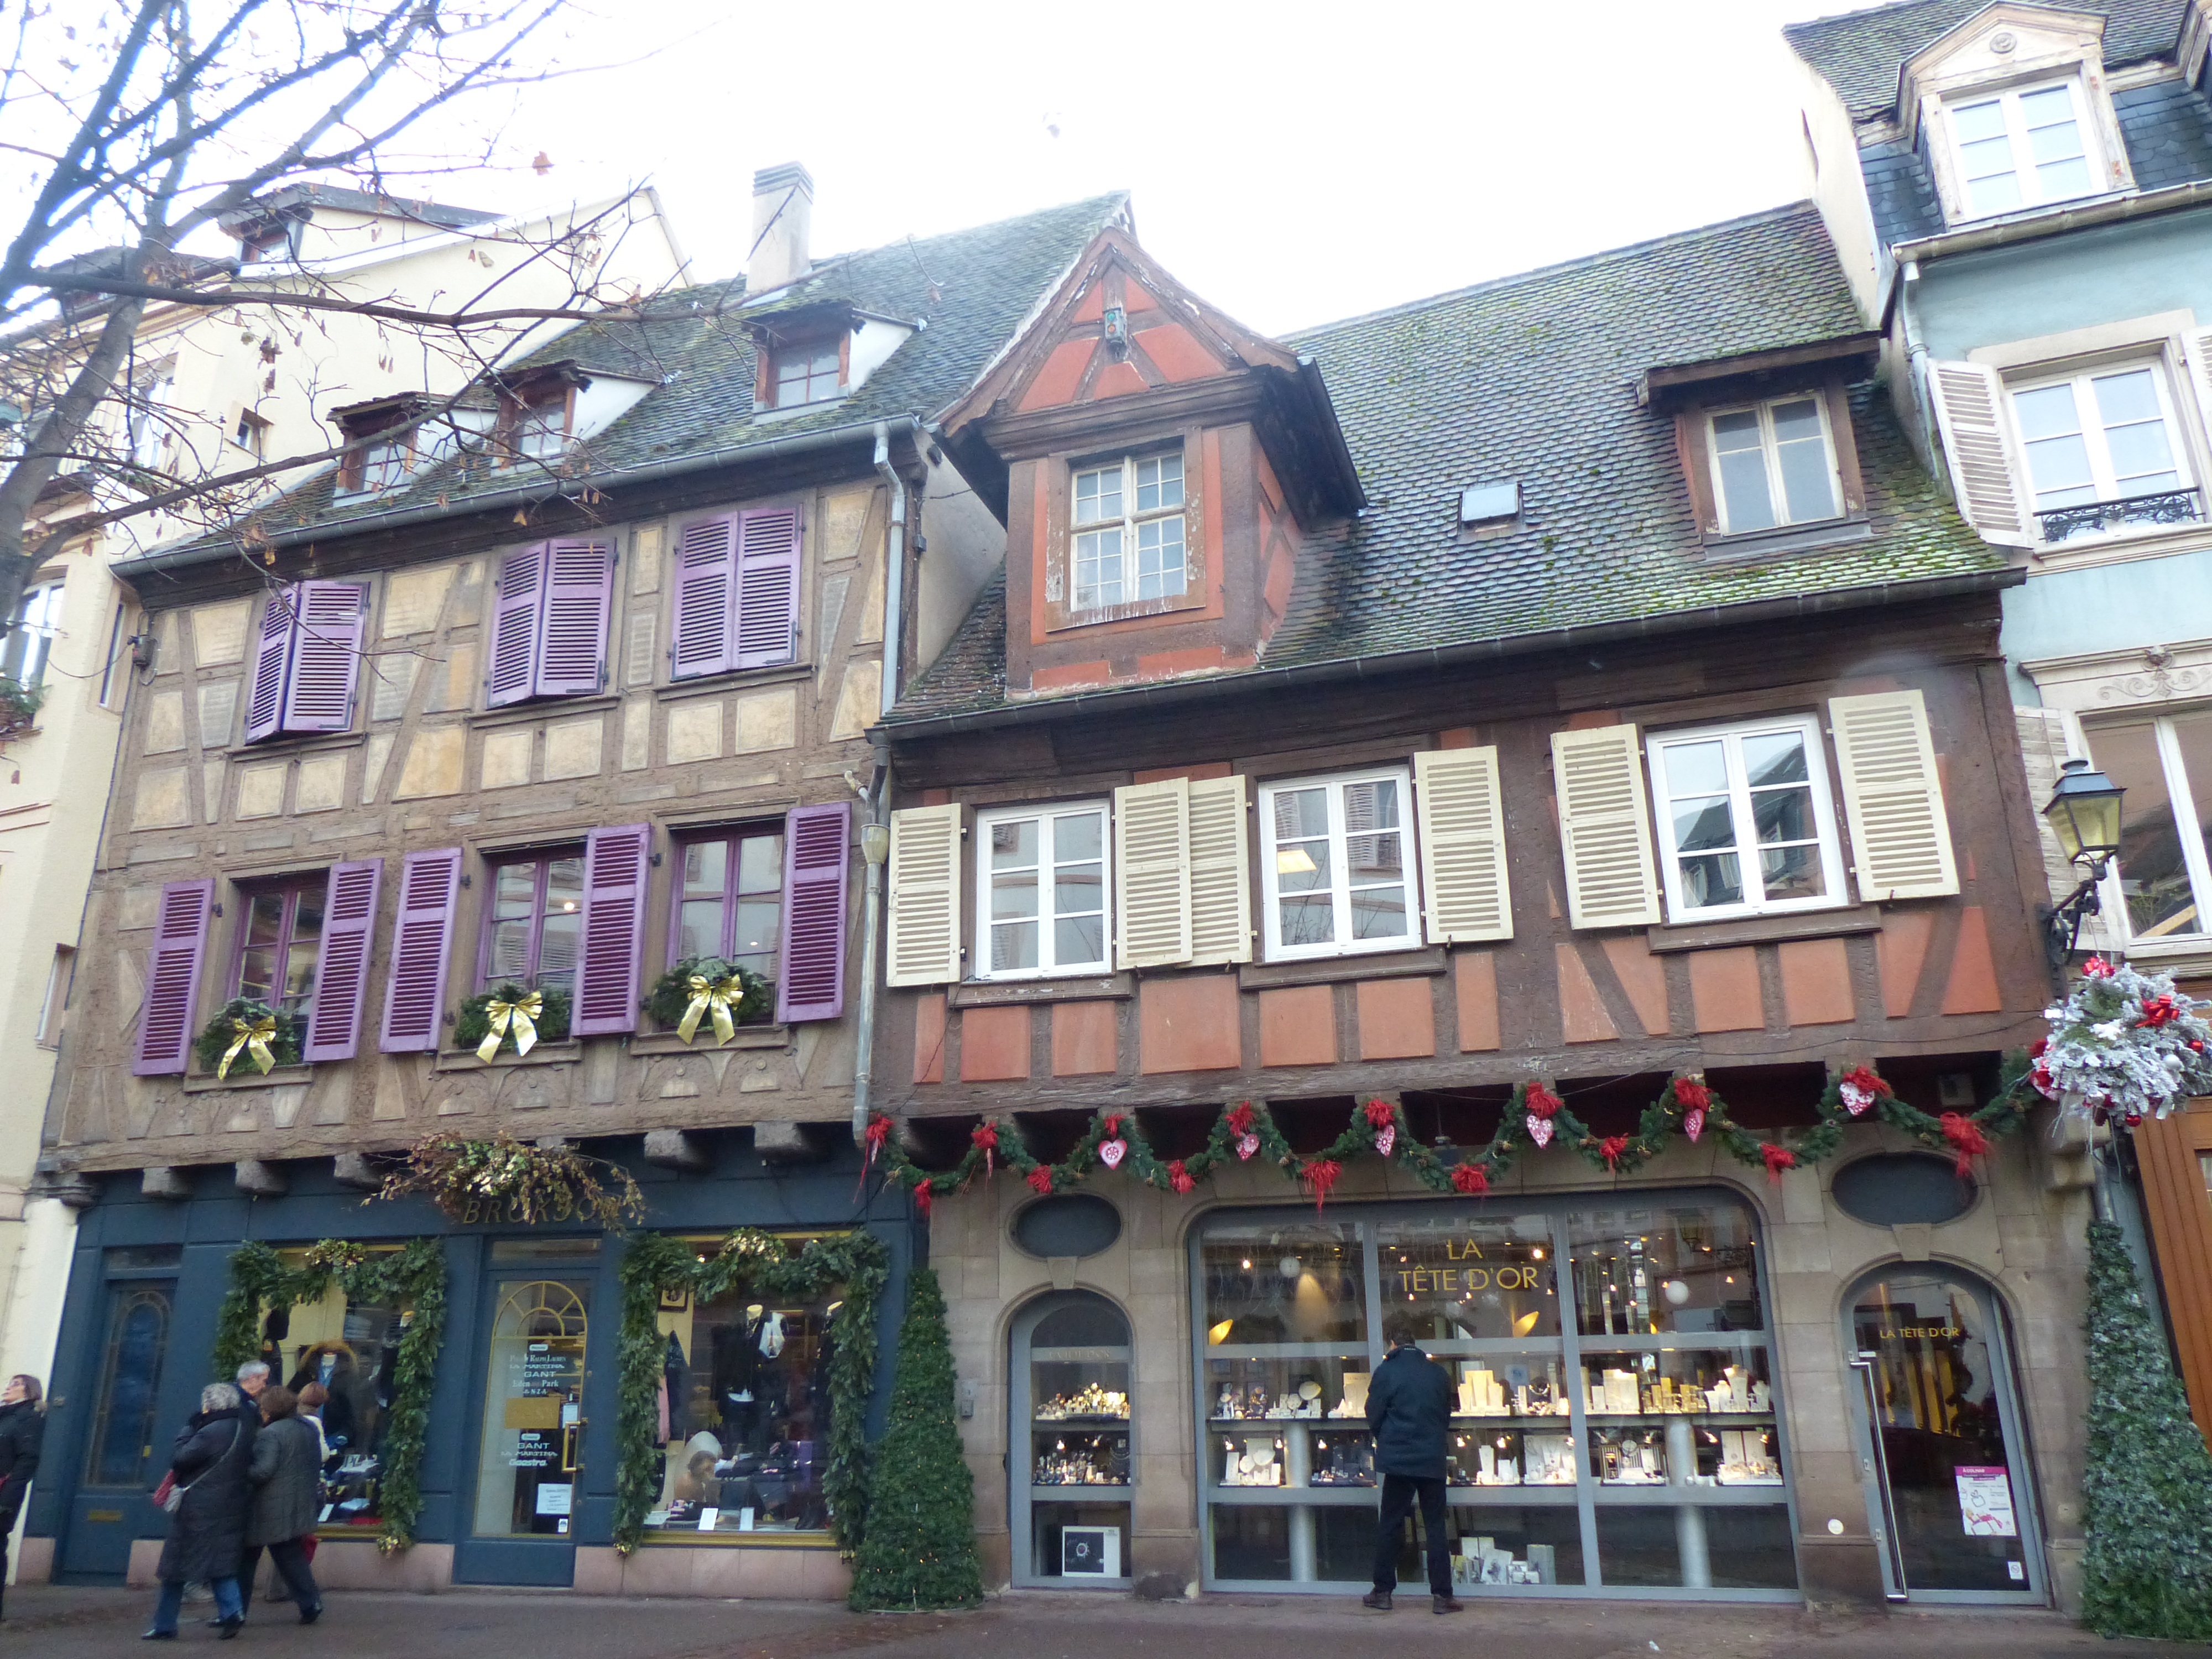
town, building, restaurant, plaza, facade, property, christmas, old town, shutters, homes, neighbourhood